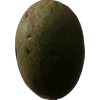
Label: nut